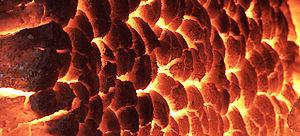
Coke après sortie du four Italiano: Coche appena uscito dal forno
Le coke est un combustible obtenu par pyrolyse de la houille dans un four à l'abri de l'air ; ces fours sont regroupés en batteries dans une usine appelée cokerie. Ce procédé a longtemps été très polluant et l'est encore dans les pays en développement. En Europe, il ne subsiste que quelques cokeries dont les émissions, sous-produits et déchets sont contrôlés.